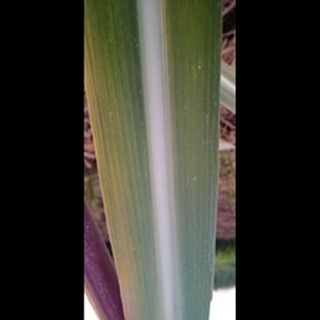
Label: sugarcane_yellow_leaf_disease